Hutovo Blato

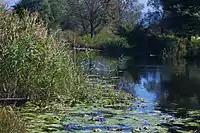
Hutovo Blato marsh

The valley along the last 30 km of the Neretva River, and the river itself, comprise a remarkable landscape. Downstream from the confluence of its tributaries, the Trebižat and Bregava rivers, the valley spreads into an alluvial fan covering 20,000 hectares. The upper valley, the 7,411 hectares in Bosnia and Herzegovina, is called Hutovo Blato.